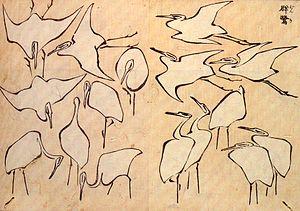
Aigrettes tirées de l'ouvrage d'Hokusai Leçons rapides de dessin abrégé, 1823 日本語: 「伝神開手、一筆画譜」より『群鷺』、版元：永楽屋東四郎